Language politics

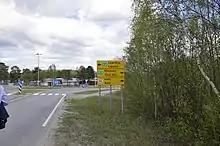
Road signs in Karasjok (Kárášjohka), northern Norway. The top and bottom names are Northern Sámi; the second-from-bottom is Finnish; the rest are Norwegian.

Colonialism is a significant context in which linguistic discrimination takes place. When territories were colonized for the purpose of settlement buildling, indigenous languages became gravely endangered because the native speaker groups were either destroyed by war and disease, or had undergone a partial language shift to speak their master's language. In exploitation colonies however, colonizers would usually only teach their language to a select group of locals. In postcolonial states like India, it was observed that the difference in language education had widened the socioeconomic class divide. Thus, access to education, social mobility, and economic opportunities were deprived of the locals who had not learnt the colonial language of before.